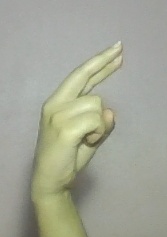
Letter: zay